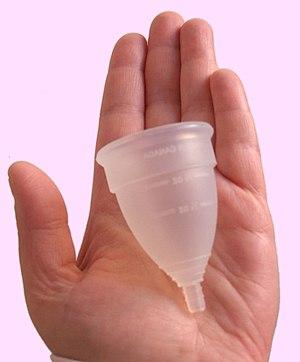
coupe menstruelle
Une coupe menstruelle ou coupelle menstruelle est un appareil de protection hygiénique féminine utilisé lors des menstruations. Constitué d'une petite coupe en forme d'entonnoir aux bords arrondis et terminée le plus souvent par une petite tige, ce dispositif est le plus souvent composé de silicone médical. Placée à l'intérieur du vagin pour recueillir le sang, la coupe menstruelle se conserve jusqu'à douze heures en place, avant de devoir être vidée, rincée puis réinsérée. Réutilisable pendant plusieurs années, elle est ainsi perçue comme une alternative écologique aux protections hygiéniques jetables comme les tampons et les serviettes.